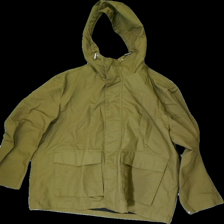
View: front
Type: Jacket
Category: Unisex
Brand: Missing
Cut: None
Season: Spring
Price range: 100-150
Recommended usage: Reuse
Description: Green jacket